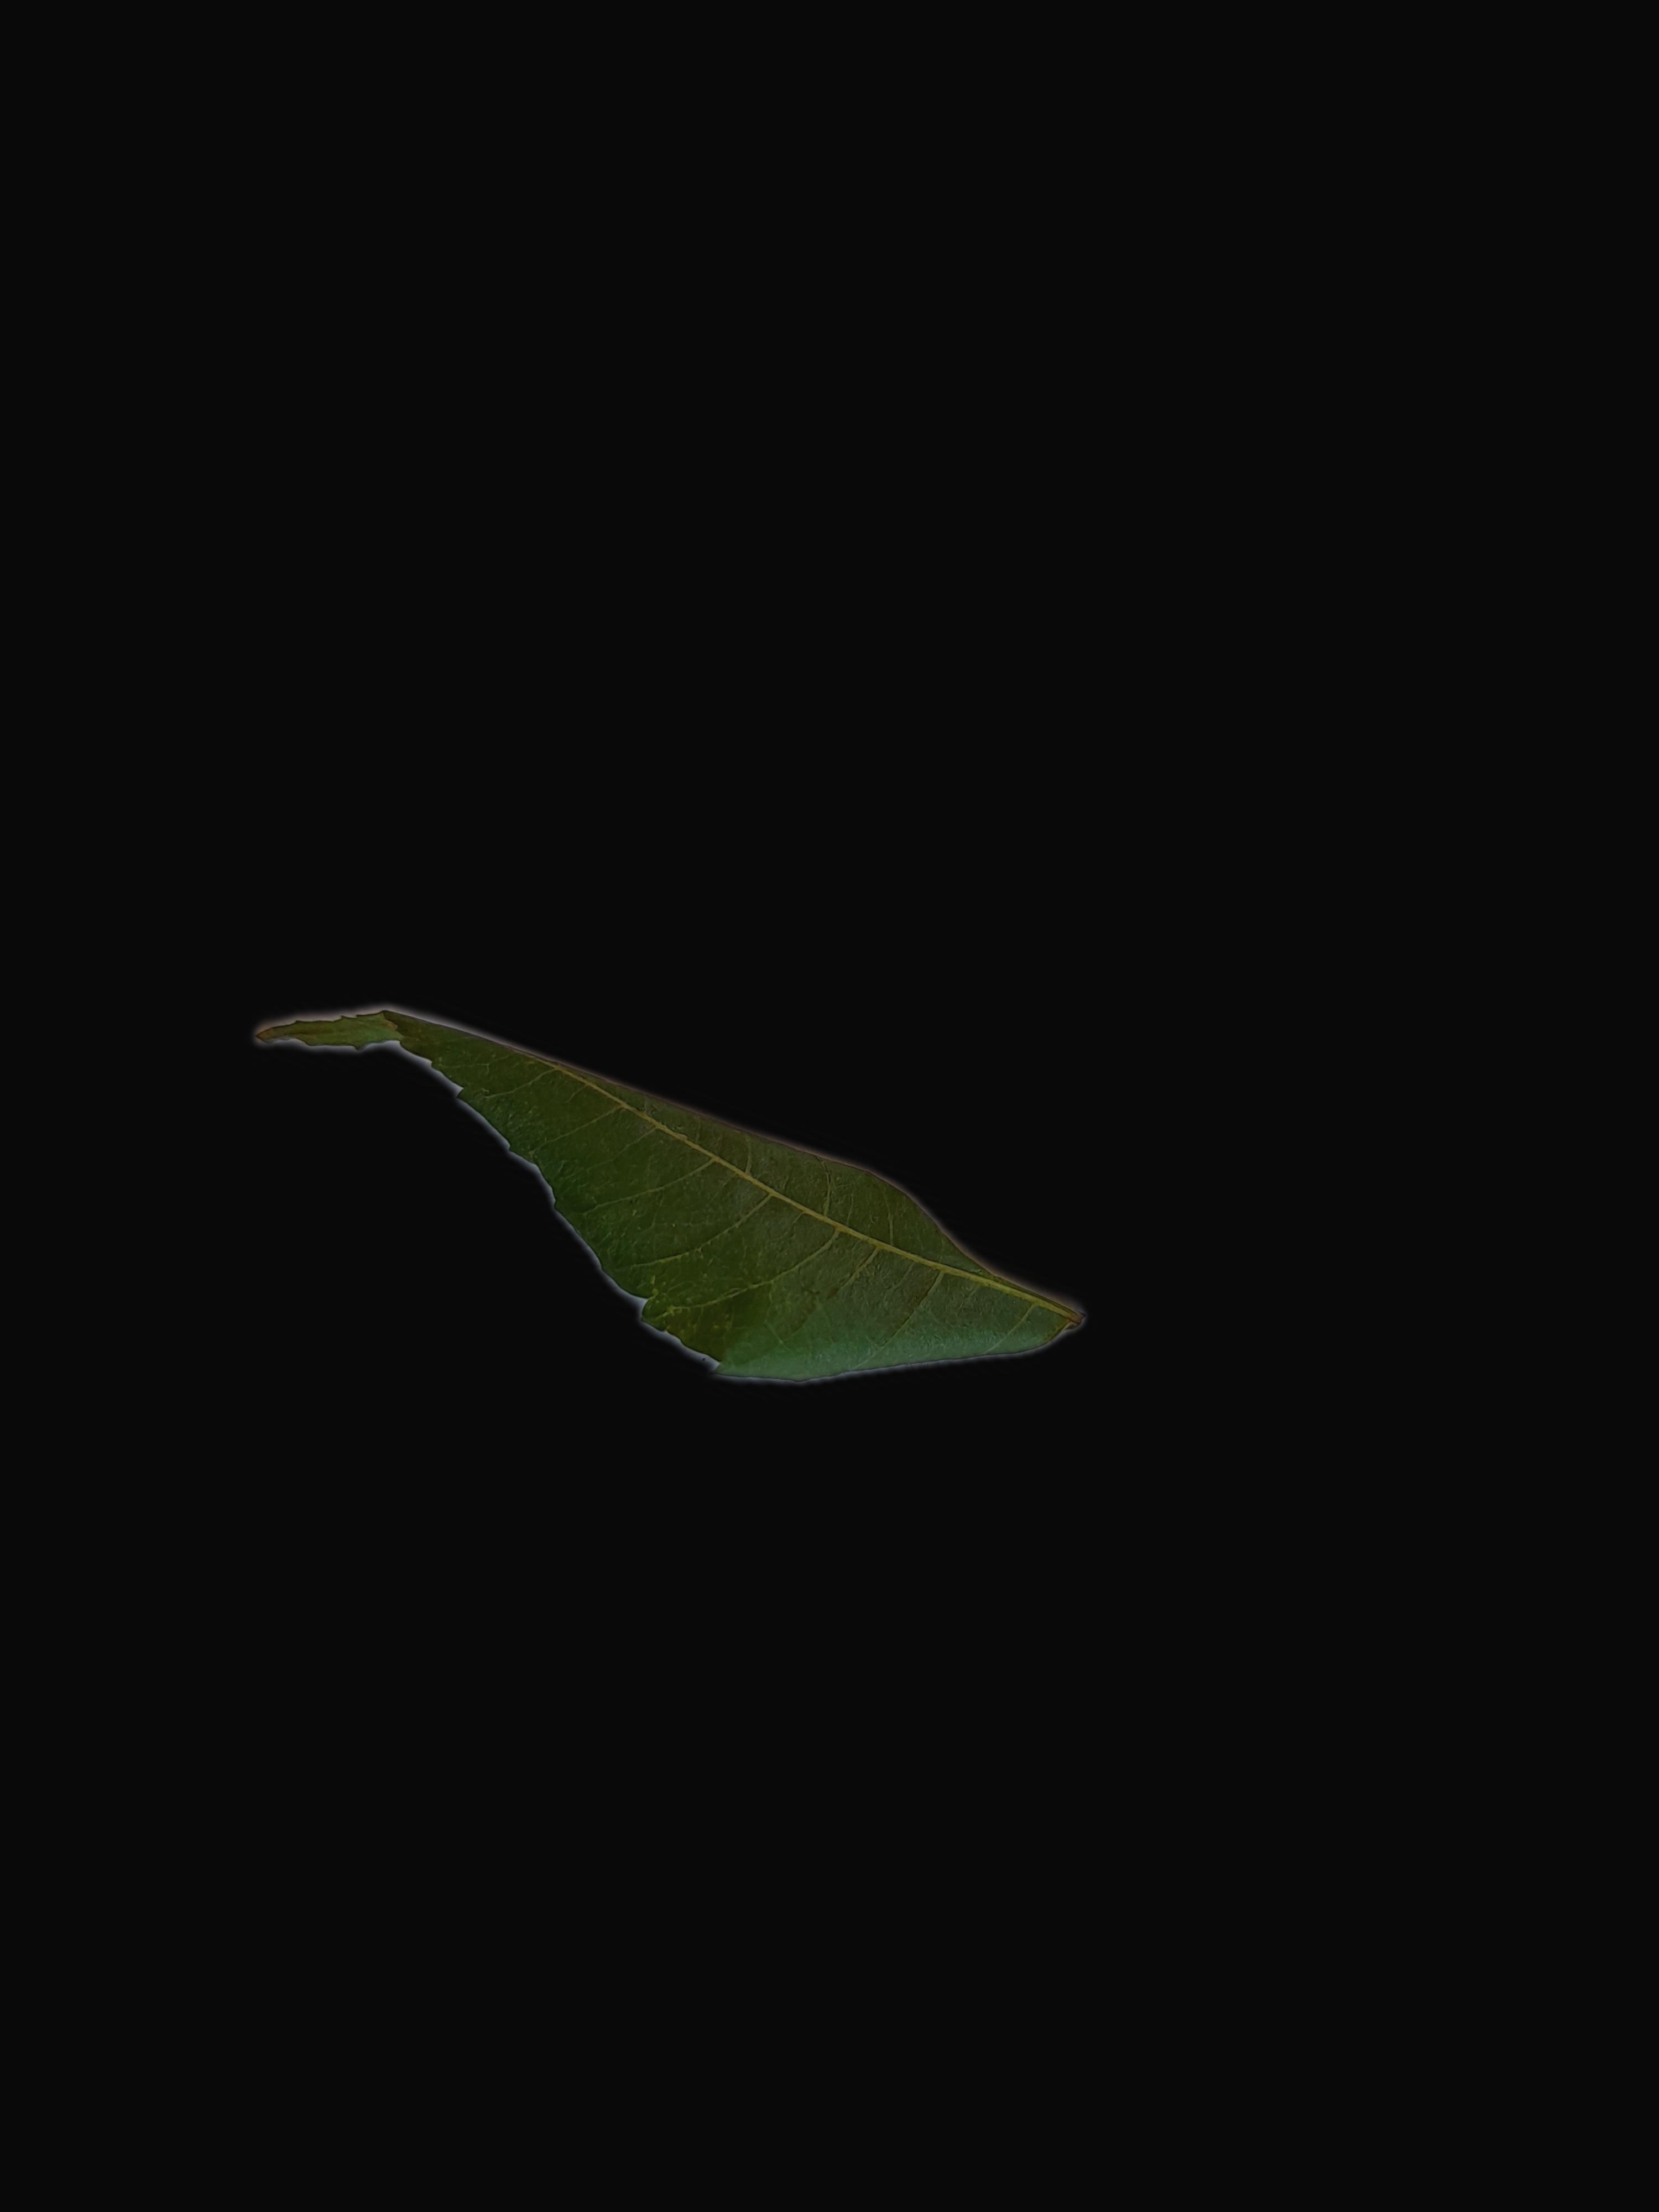
Plant: Neem